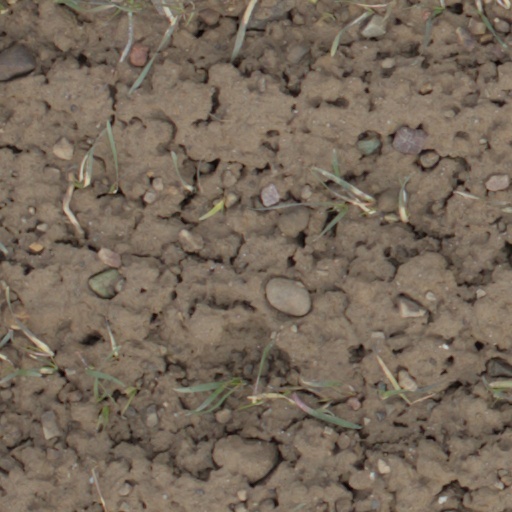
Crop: wheat